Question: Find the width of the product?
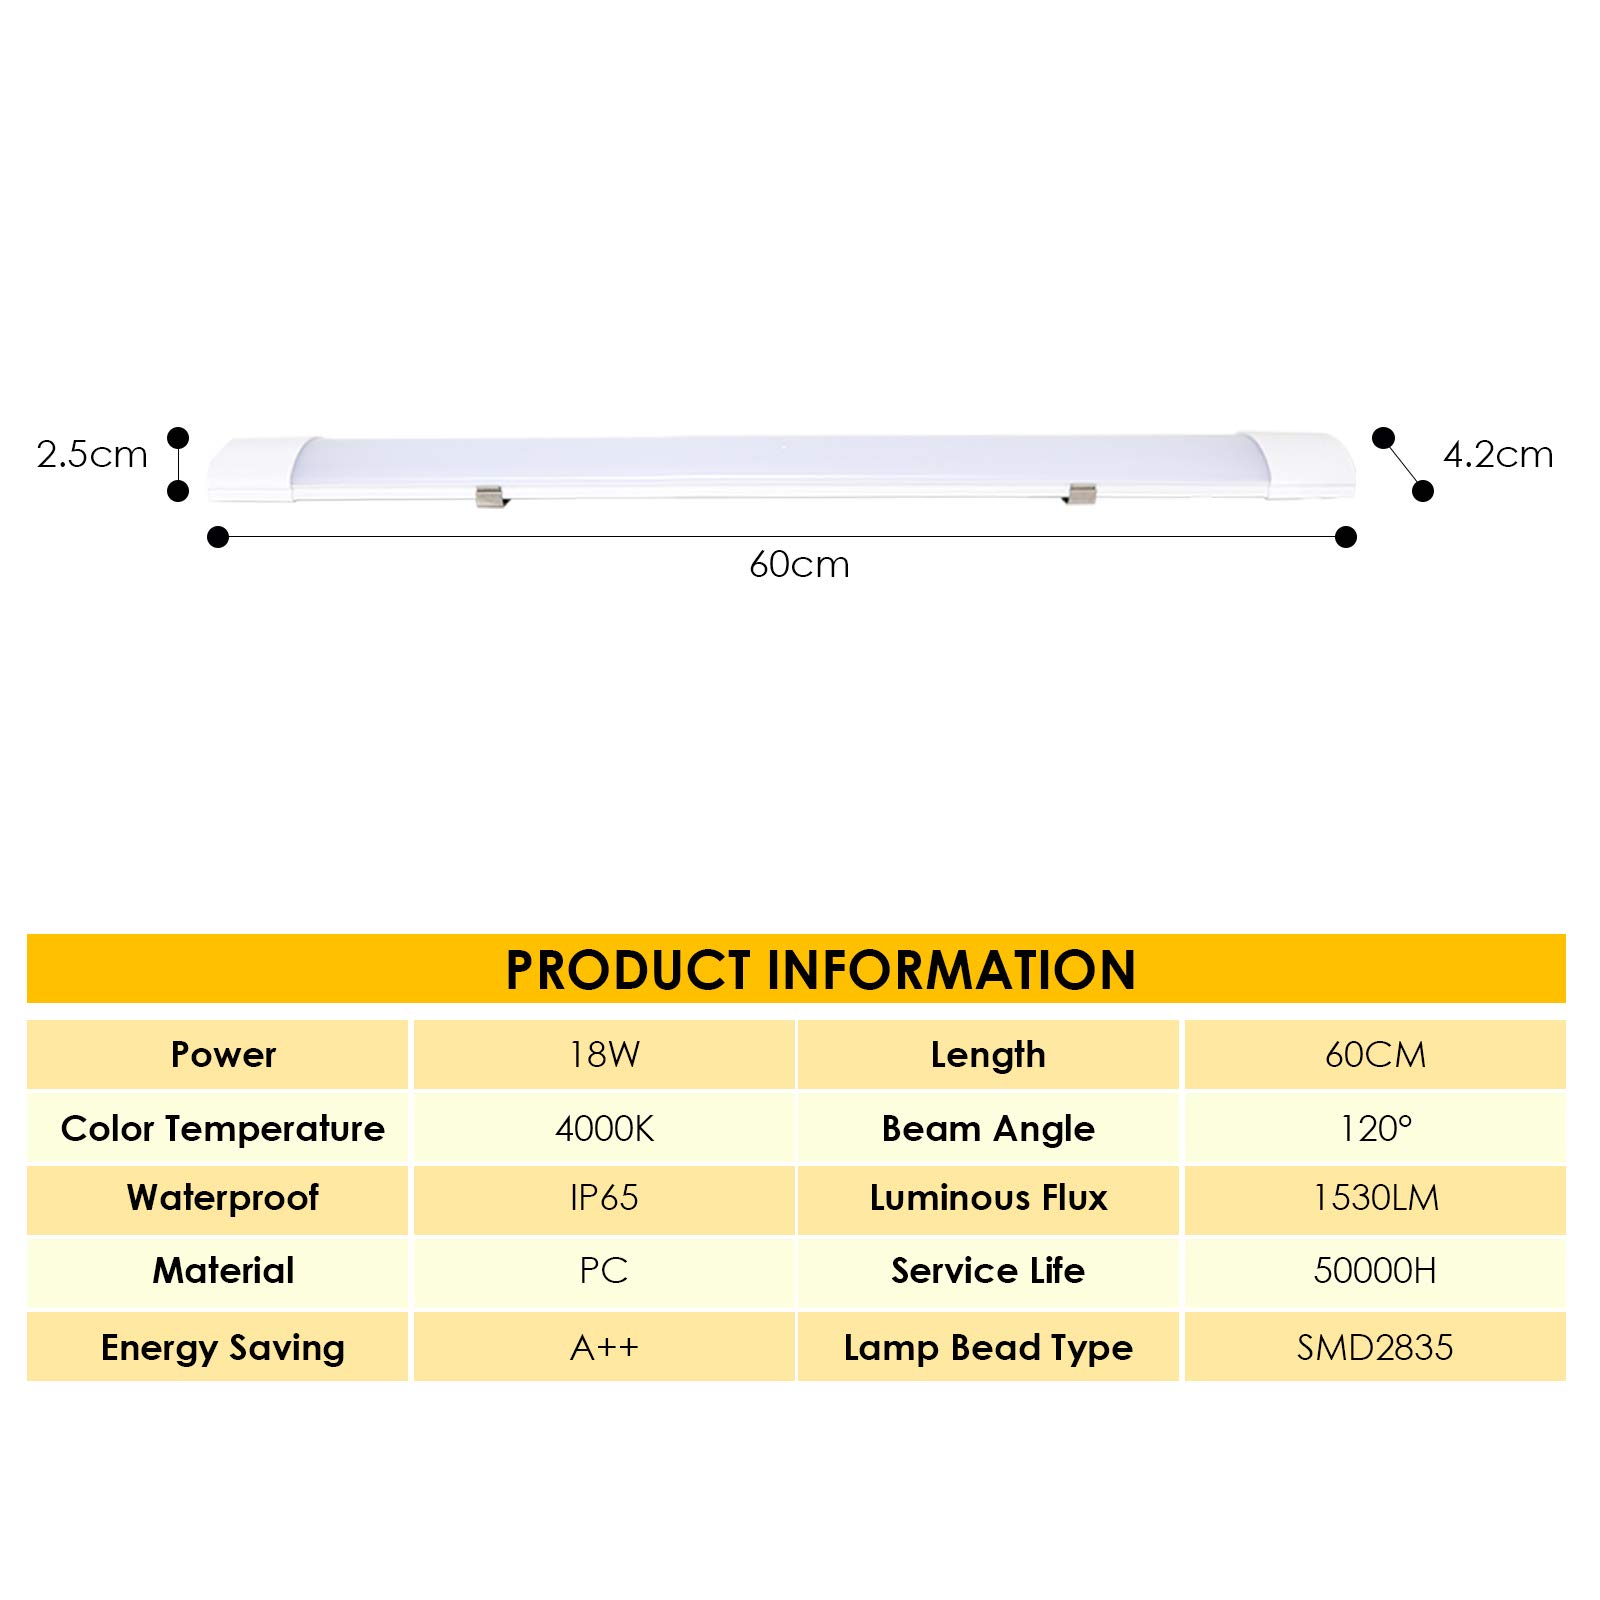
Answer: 60.0 centimetre